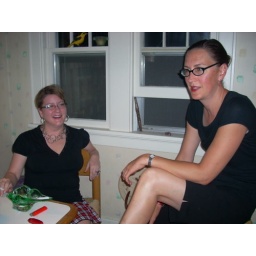
girls in black